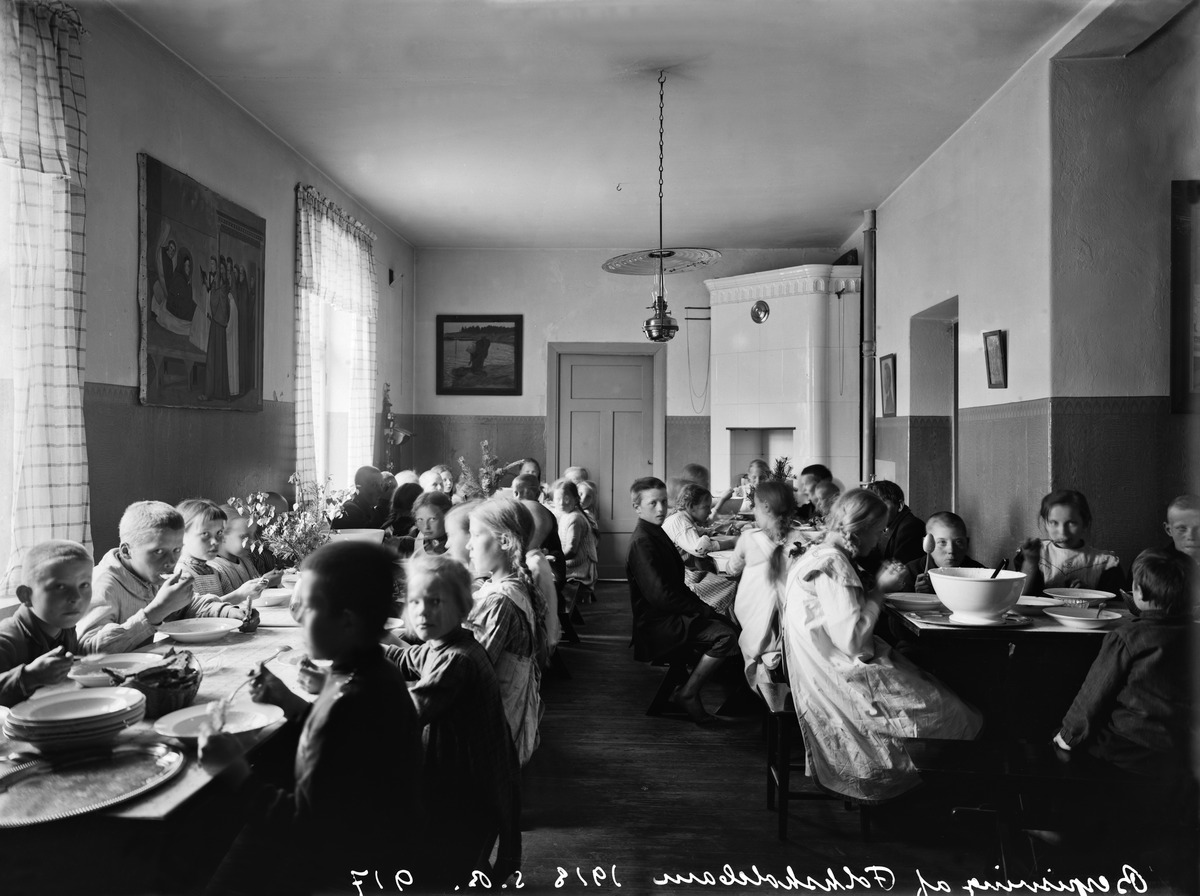
Vallilan kansakoulu, Hämeentie 80
sisällön kuvaus: Vallilan kansakoulu, Hämeentie 80. Kouluruokailua ruokasalissa. mustavalkoinen
Kuvaaja: Brander, Signe, valokuvaaja
Ajankohta: kuvausaika 1913
Paikka: Suomi, Uusimaa, Helsinki, Vallila Helsinki, Hämeentie 80
Aiheet: Vallilan kansakoulu, koulut kansakoulut, oppilaat, ruokailu joukkoruokailu, ruokailutilat, lapset